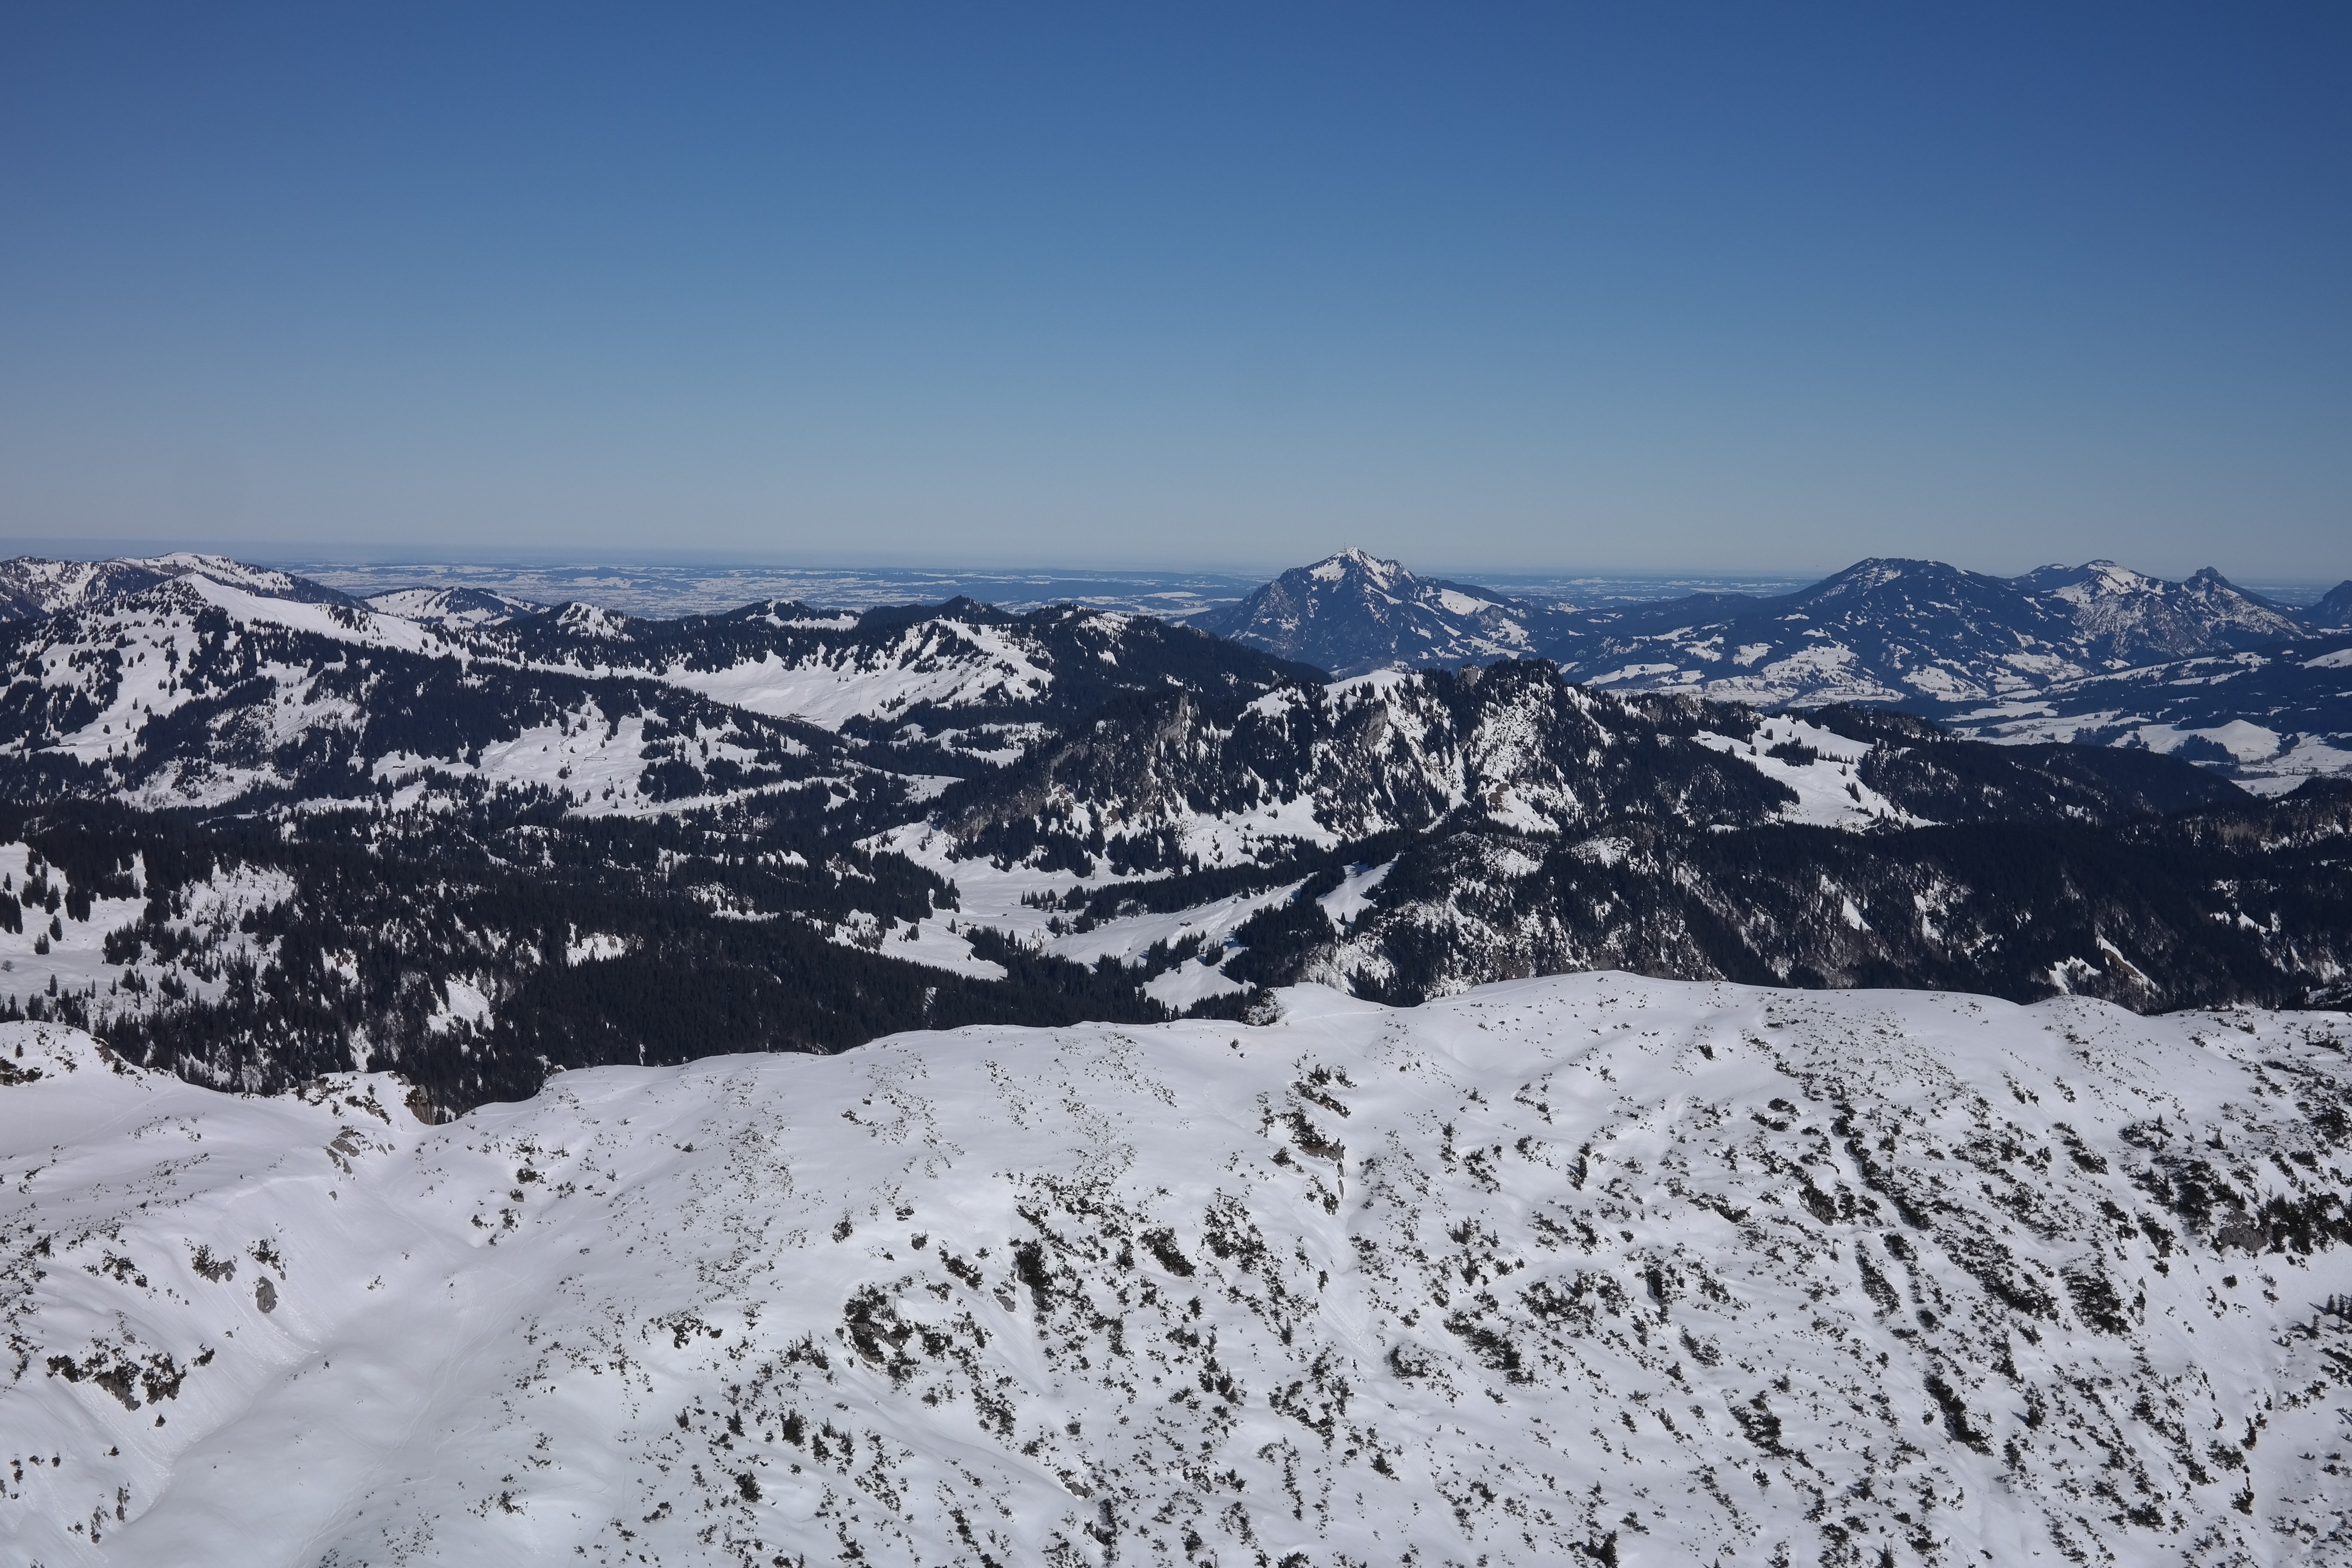
outdoor, mountain, snow, winter, mountain range, weather, alpine, skiing, season, ridge, summit, mountaineering, tour, alps, ski, plateau, fell, cirque, piste, winter sports, landform, backcountry skiiing, ski touring, skitouren goers, allg u, greened, mountain pass, ski mountaineering, touring skis, door corner, geographical feature, mountainous landforms, geological phenomenon